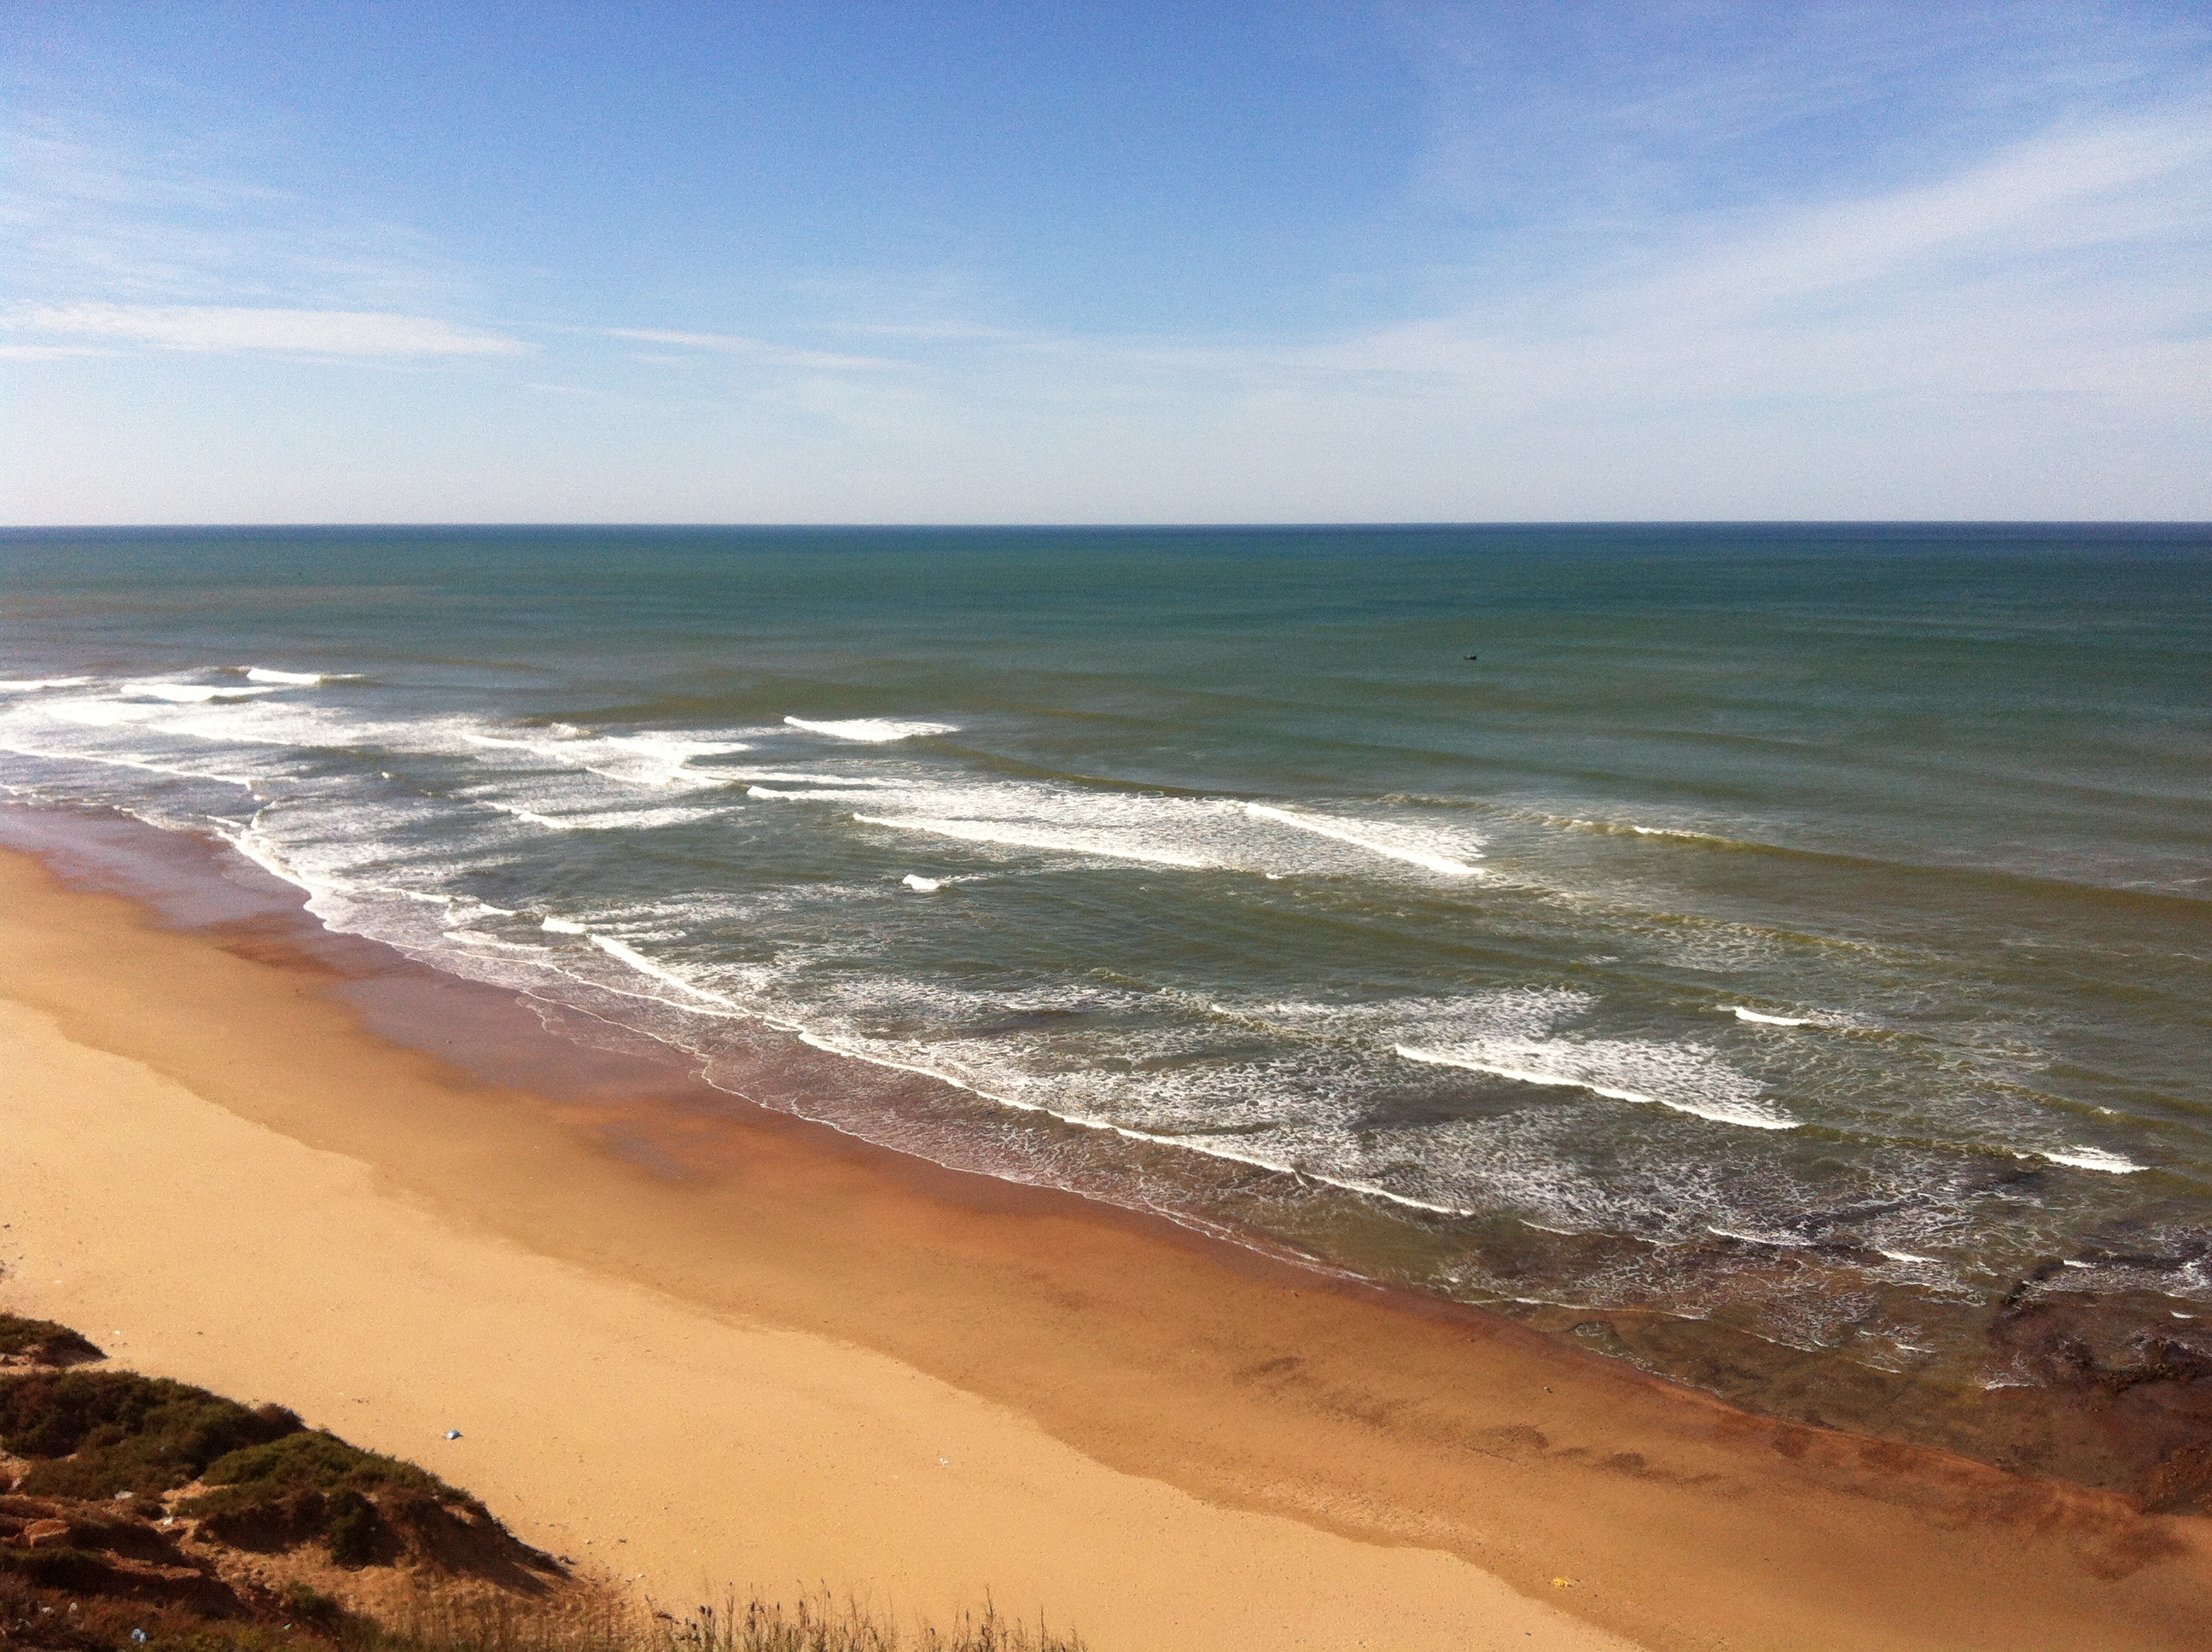
beach, sea, coast, sand, ocean, horizon, shore, wave, vacation, bay, terrain, body of water, side, cape, wind wave